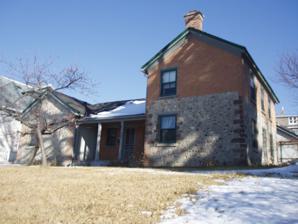
Building: John Platts House
Country: United States of America
Year built: 1858
Historic house in Salt Lake City, Utah, U.S. United States historic place John Platts House U.S. National Register of Historic Places Show map of Utah Show map of the United States Location 364 Quince St., Salt Lake City, Utah Coordinates 40°46′40″N 111°53′39″W / 40.77778°N 111.89417°W / 40.77778; -111.89417 Area 0.2 acres (0.081 ha) Built 1858 NRHP reference No. 72001259 Added to NRHP August 25, 1972 The John Platts House , at 364 Quince St. in Salt Lake City, Utah , was built in 1858. It is termed by the Utah Heritage Foundation as an "excellent example of Utah's early architecture" and is included in the locally defined Marmalade Hill Historic District . It is a "good example" of a pioneer home. The house was listed on the National Register of Historic Places in 1972. References